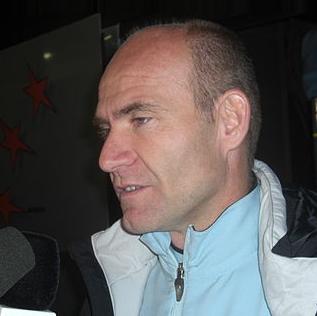
Age: 42